Texaid

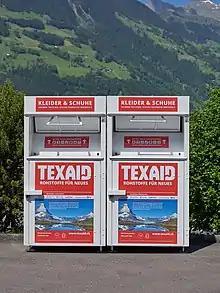
TEXAID worn clothes in Schattdorf (Switzerland)

Texaid operates a network of over 6000 collection containers in Switzerland. In addition, Texaid carries out nationwide street collections every year, among other things in cooperation with Swiss Post. In total, Texaid collects over 35,000 tonnes of old textiles in Switzerland every year and is the market leader.